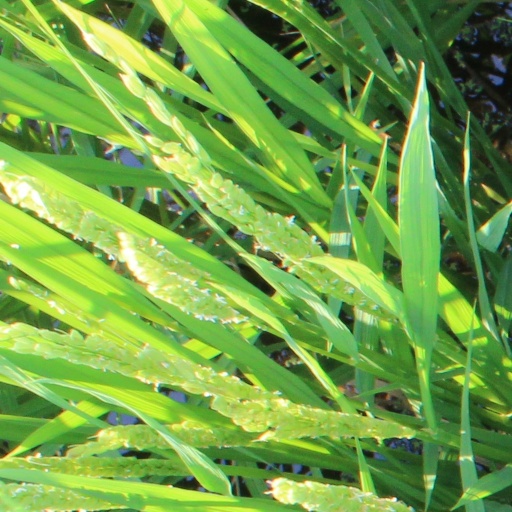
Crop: rice